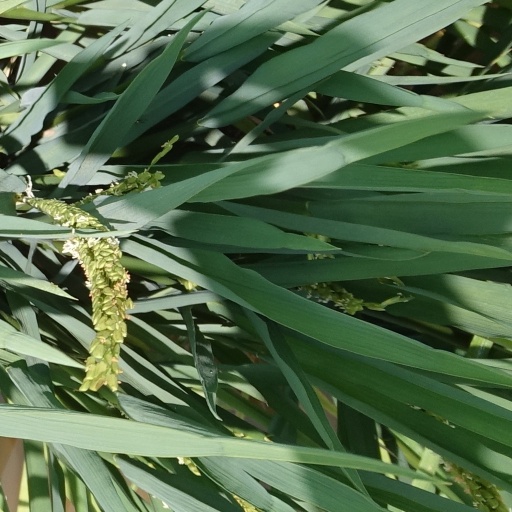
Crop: rice